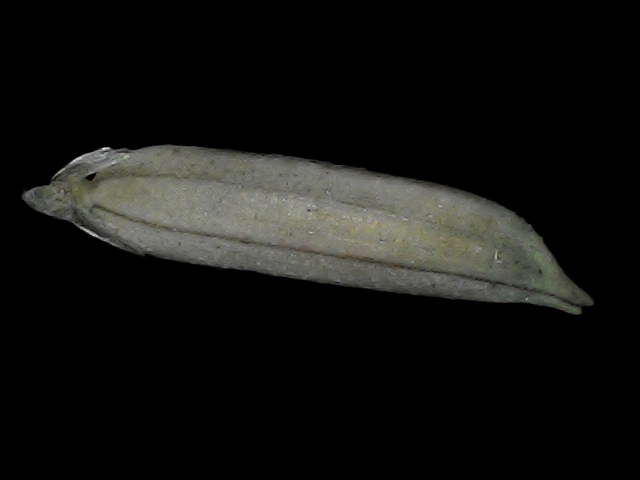
Rice variety: Bd57